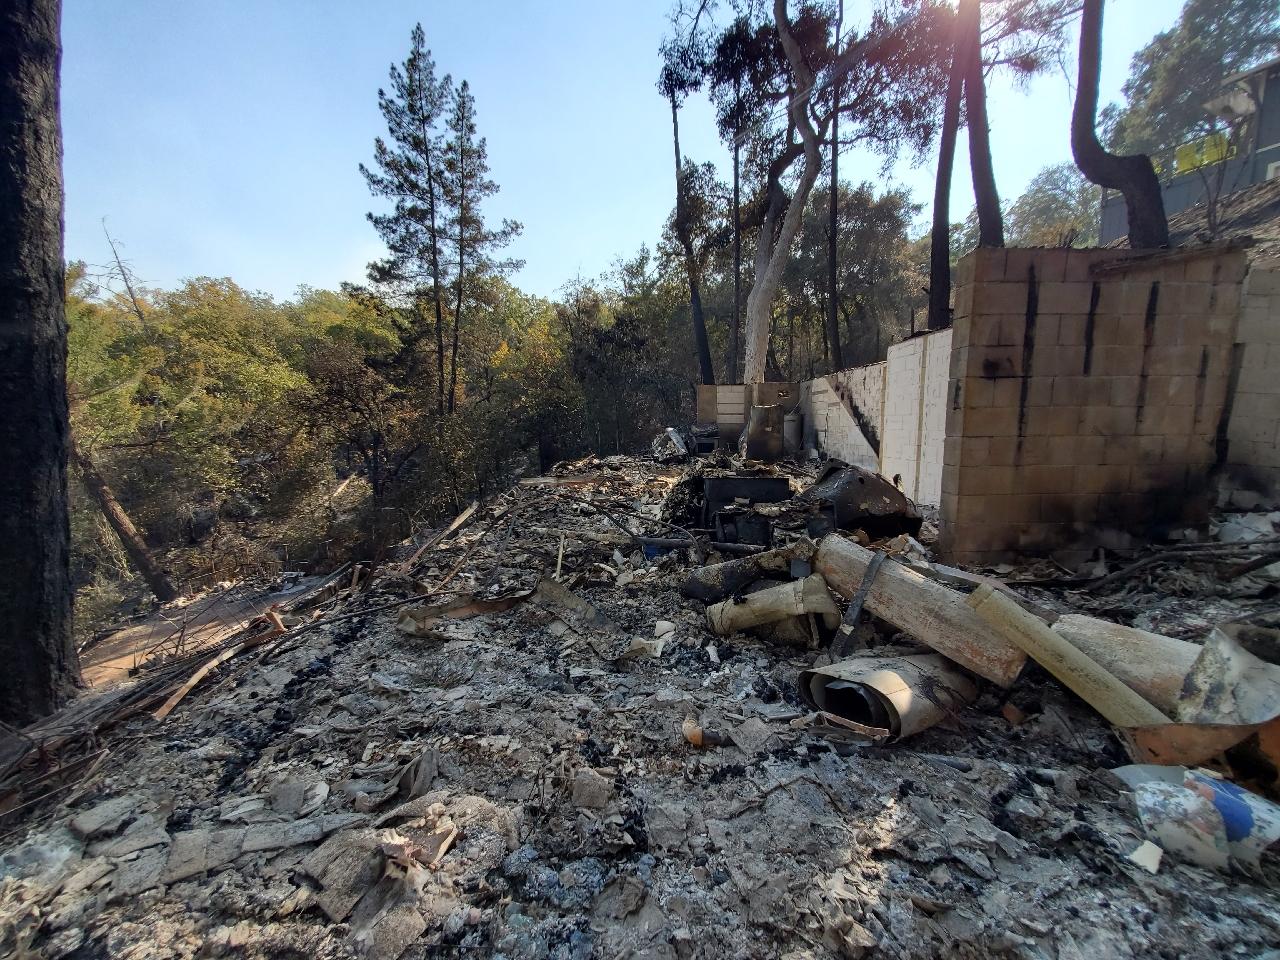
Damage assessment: destroyed